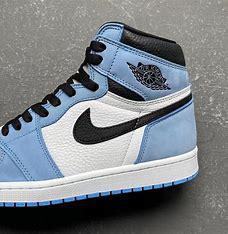
Brand: Jordan
Model: 1 Mid